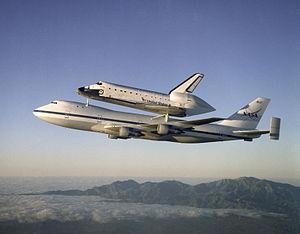
Un vaisseau mère, le ravitailleur ou le vaisseau-mère est un grand véhicule qui conduit ou transporte d'autres petits véhicules. Un vaisseau-mère peut être un navire, un aéronef ou engin spatial.
Une navette spatiale, dans le domaine de l’astronautique, désigne conventionnellement un véhicule spatial pouvant revenir sur Terre en effectuant un atterrissage contrôlé à la manière d'un avion ou d'un planeur et pouvant être réutilisé pour une mission ultérieure. Ce concept s'oppose à celui des vaisseaux spatiaux, tels que Soyouz, Shenzhou ou Apollo effectuant une rentrée quasi balistique et atterrissant grâce à des parachutes et des rétro-fusées. À l'origine le concept est associé à l'abaissement des coûts de mise en orbite de satellites artificiels, d'éléments de station spatiale et à la possibilité d'effectuer des interventions de maintenance en orbite basse. En pratique la navette spatiale américaine, la seule à avoir eu une vie opérationnelle significative, a joué un rôle important essentiellement pour placer en orbite les principaux composants de la station spatiale internationale. Dans ses autres missions, elle est remplacée avantageusement par des lanceurs classiques. Suite à l'arrêt des missions de sa navette spatiale en 2011, la NASA prévoit le retour à des vaisseaux spatiaux conventionnels.
Le Boeing 747 est un avion de ligne à réaction américain à fuselage large construit depuis 1969 par Boeing, souvent désigné par son surnom, Jumbo Jet ou Reine des Ciels. Sa « bosse » caractéristique à l'avant du fuselage fait du 747 un appareil particulièrement reconnaissable. Le 747 est également le premier avion de ligne à fuselage large. Construit aux États-Unis par le groupe Boeing Commercial Airplanes, le 747 dans sa première version a une capacité deux fois et demi supérieure à celle du Boeing 707 qui est l'un des grands avions commerciaux des années 1960. Effectuant son premier vol le 9 février 1969 et mis en service en janvier 1970, le 747 détient pendant 37 ans le record de la capacité de passagers, jusqu'à l'arrivée de l'Airbus A380.